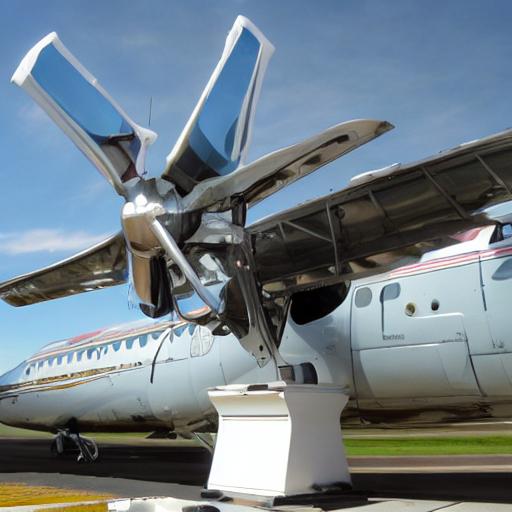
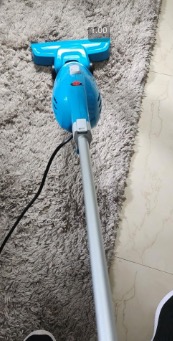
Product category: items_vacuum
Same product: no